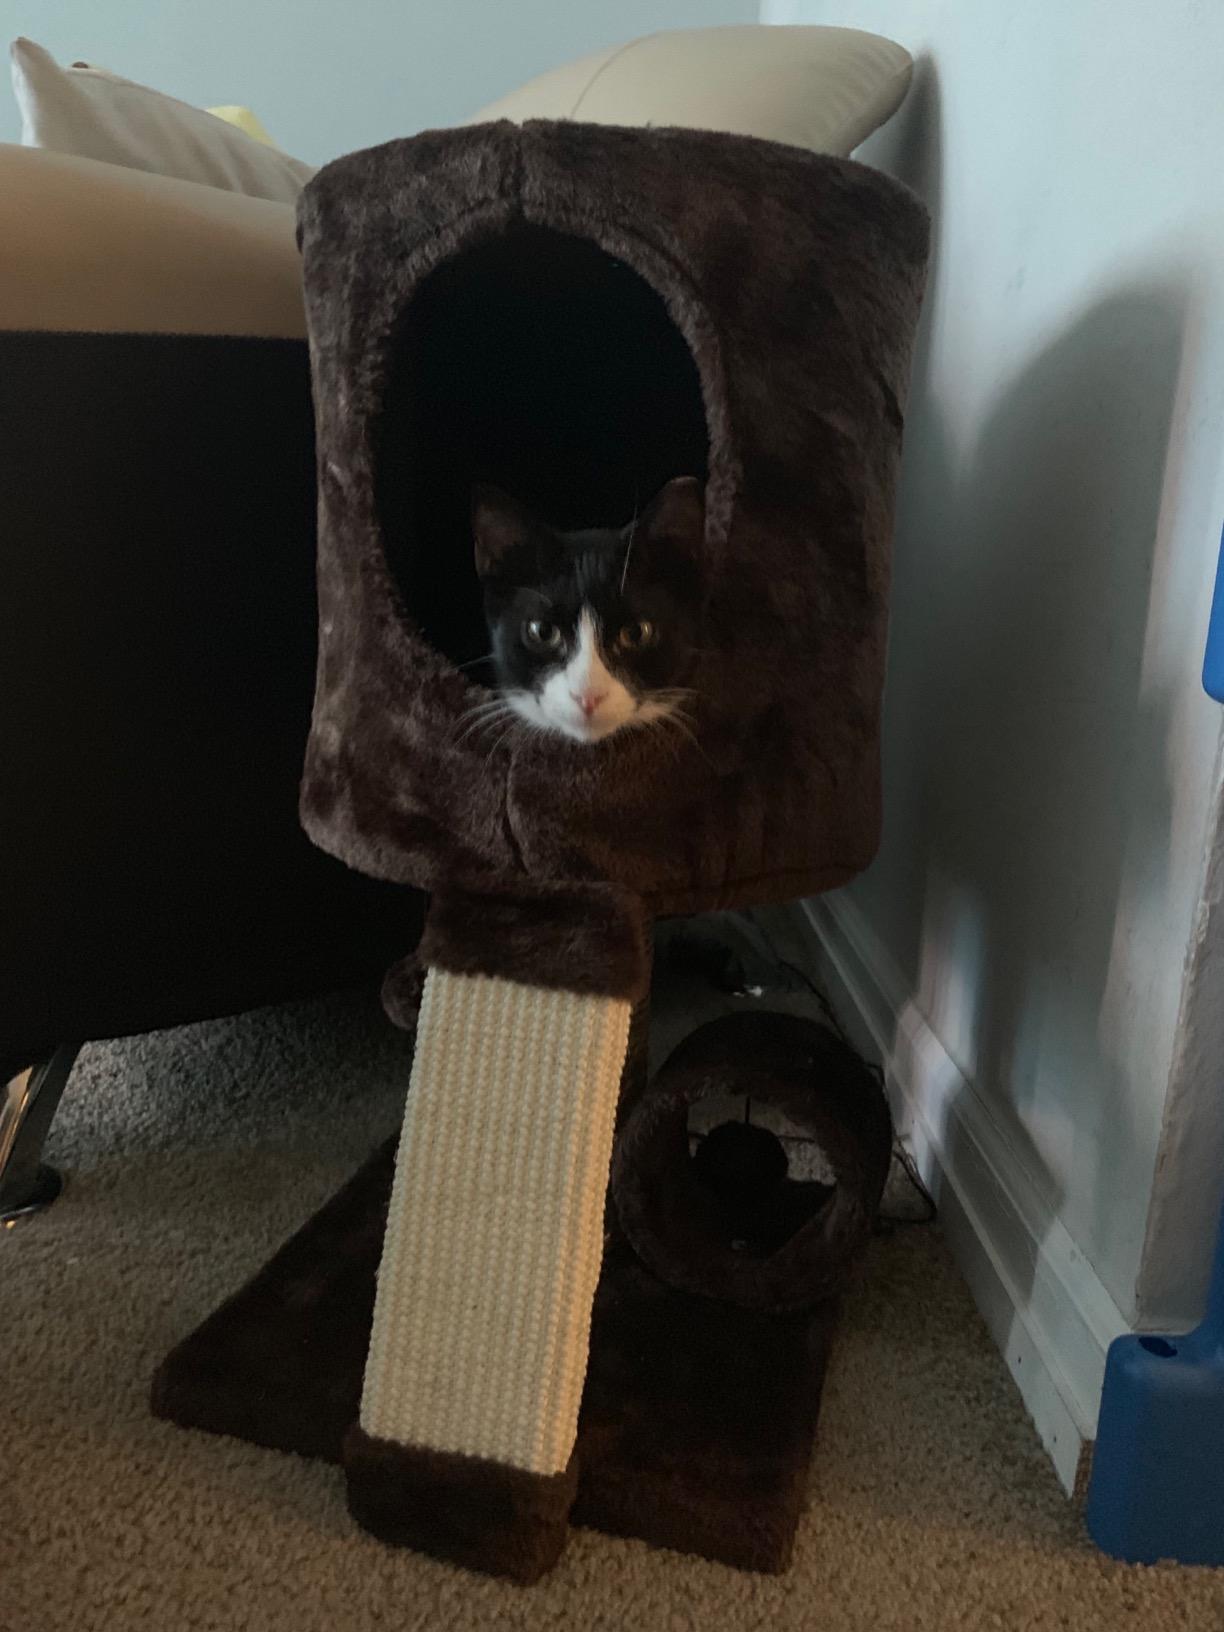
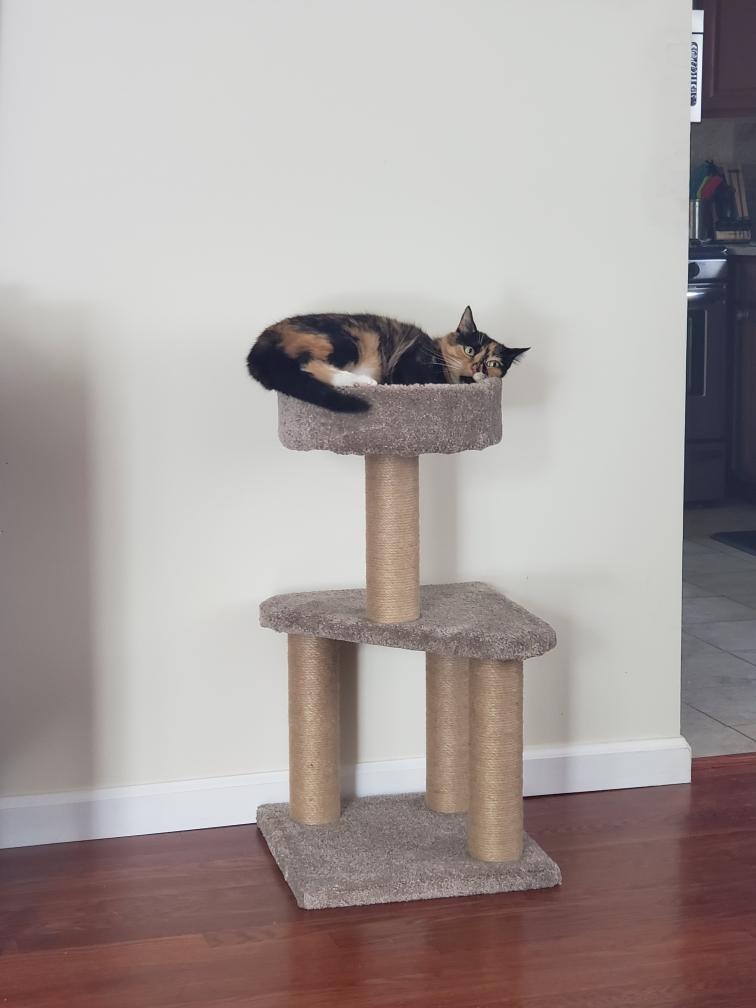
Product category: items_cat tree
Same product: no